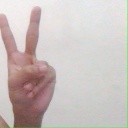
अक्षर: क